Jack Johnson (tackle)

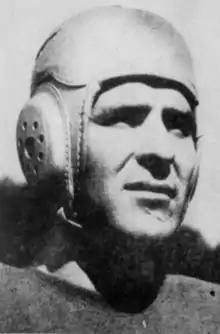
Jack Johnson, 1937

John Denoil Johnson (November 28, 1909 – October 27, 1978) was an American professional football player who was an offensive tackle for seven seasons for the Detroit Lions. He was inducted into the Utah Sports Hall of Fame in 1970.